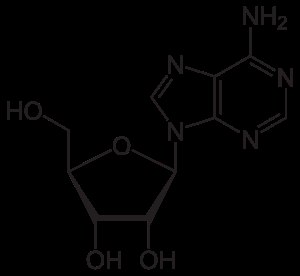
Adenosin
Strukturformel.
Adenosin er et lille organisk molekyle, som er opbygget af nukleinbasen adenin og sukkergruppen ribose. Adenosin hører til gruppen nukleosider, som alle består af en nukleinbase og en sukkergruppe. Hvis tillige en fosfatgruppe indgår i molekylet, ville det være blevet klassificeret som en nukleotid.